Sam Malone

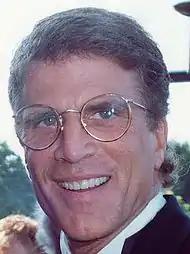
Ted Danson, portrayer of Sam Malone

Before the series began in September 1982, various actors considered or were considered for the role of Sam Malone. Before he was cast, Ted Danson appeared in films and television series. Danson appeared in the 1979 film "The Onion Field", adapted from the nonfiction book of the same name, as Officer Ian Campbell, who was murdered by two criminals. Danson also appeared in "Taxi" episode, "The Unkindest Cut" (1982), as one-time character Vincenzo Senaca—"a flamboyant and decidedly effeminate hairdresser, who ruined Elaine's but got his comeuppance at the end." "Cheers" creators Glen and Les Charles—along with James Burrows—were executive consultants for the episode. Danson, William Devane and Fred Dryer were shortlisted for the role of Sam Malone. Ed O'Neill auditioned for the role but did not win the part. John Lithgow missed the audition because he was ill.